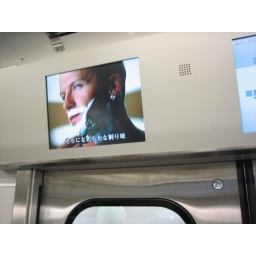
Ad displayed over the doors - the whole car was dedicated to promoting M3 Power.